David Conner (naval officer)

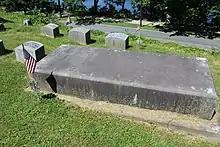
David Conner tombstone in Laurel Hill Cemetery

Leaving seagoing service soon afterwards, Conner was assigned as Special Diplomatic Agent to Mexico by President Polk and subsequently commanded the Philadelphia Navy Yard. Ill health, however, kept him from seeing much other active employment. Commodore Conner died at Philadelphia on 20 March 1856 at age 64 and was interred at Laurel Hill Cemetery.